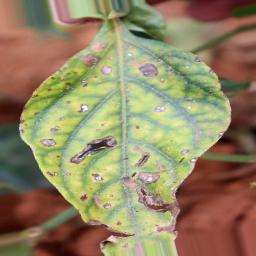
Label: cercospora